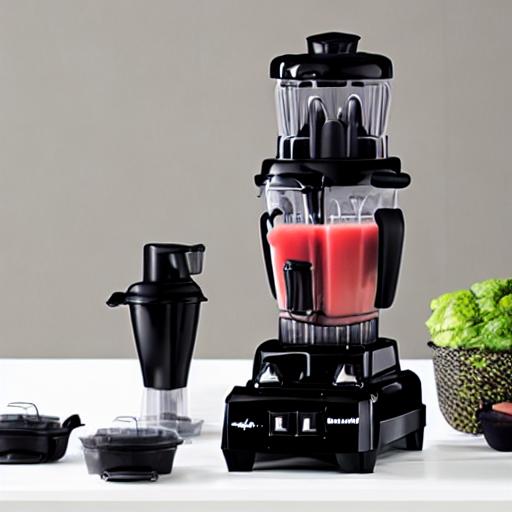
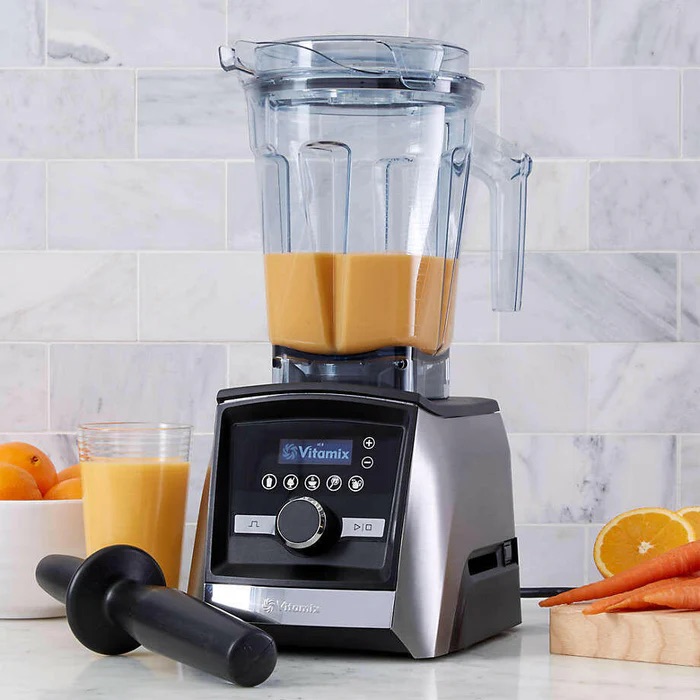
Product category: items_blender
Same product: no